Duke Ambassadors

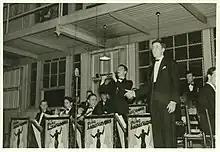
The Duke Ambassadors performing in 1937

Sonny Burke, who played piano, violin, and vibraphone, founded the Duke Ambassadors in 1934 and led the group for the next three years. After graduating from Duke, Burke went on to a successful career as a band leader, composer, and arranger. He wrote arrangements for Charlie Spivak (1940–1942) and Jimmy Dorsey (1942–1945), among others, and collaborated with Peggy Lee to compose the music for the Disney animated film "Lady and the Tramp" (1955). Burke recorded several albums throughout the 1950s and 1960s and worked in the studio with artists including Frank Sinatra, Mel Tormé, Louis Armstrong, and Ella Fitzgerald. He was the recording director for Decca Records, Reprise Records, and Warner Brothers Records and was also the founder and president of Daybreak Records prior to his passing in 1980.